Sozin's Comet

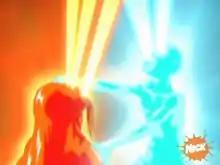
An elemental bending technique new to humans, energybending, is introduced. The blue and orange-colored illuminations represent the intense struggle between purification and corruption, a recurring theme within the series. From a development standpoint, Konietzko said that this scene was particularly difficult to realize.

Co-creators Michael Dante DiMartino and Bryan Konietzko wrote the majority of the finale; DiMartino wrote parts one, three, and four, and Konietzko assisted with parts three and four. Aaron Ehasz, co-executive producer and head writer of the show, wrote part two. Ethan Spaulding directed part one, Giancarlo Volpe directed part two, and Joaquim Dos Santos directed parts three and four. Dos Santos was nominated for an Annie Award for his directing of part three, "Into the Inferno". Although "Sozin's Comet" was originally written as a three-part story, the creators noticed that the length had grown beyond what they had predicted from the initial script. To avoid pacing issues, they split the final part in two, adding several scenes to fill the remaining time.